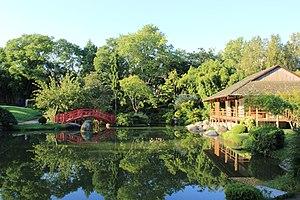
Lac et pavillon du thé, jardin japonais de Toulouse
Le jardin japonais Pierre-Baudis de Toulouse est un parc classé jardin remarquable de France se situant au nord du centre-ville de Toulouse en France, dans le quartier Compans-Caffarelli. Ce jardin a été créé en 1981 pour répondre au souhait de Pierre Baudis durant son mandat à la mairie de Toulouse. Il avait apprécié ce type de jardin au cours de voyages, en particulier celui de Dublin. Il porte son nom depuis le 11 mai 2016.